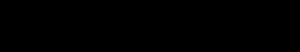
Cette page recense la liste des épisodes de la série télévisée britannique Sherlock.